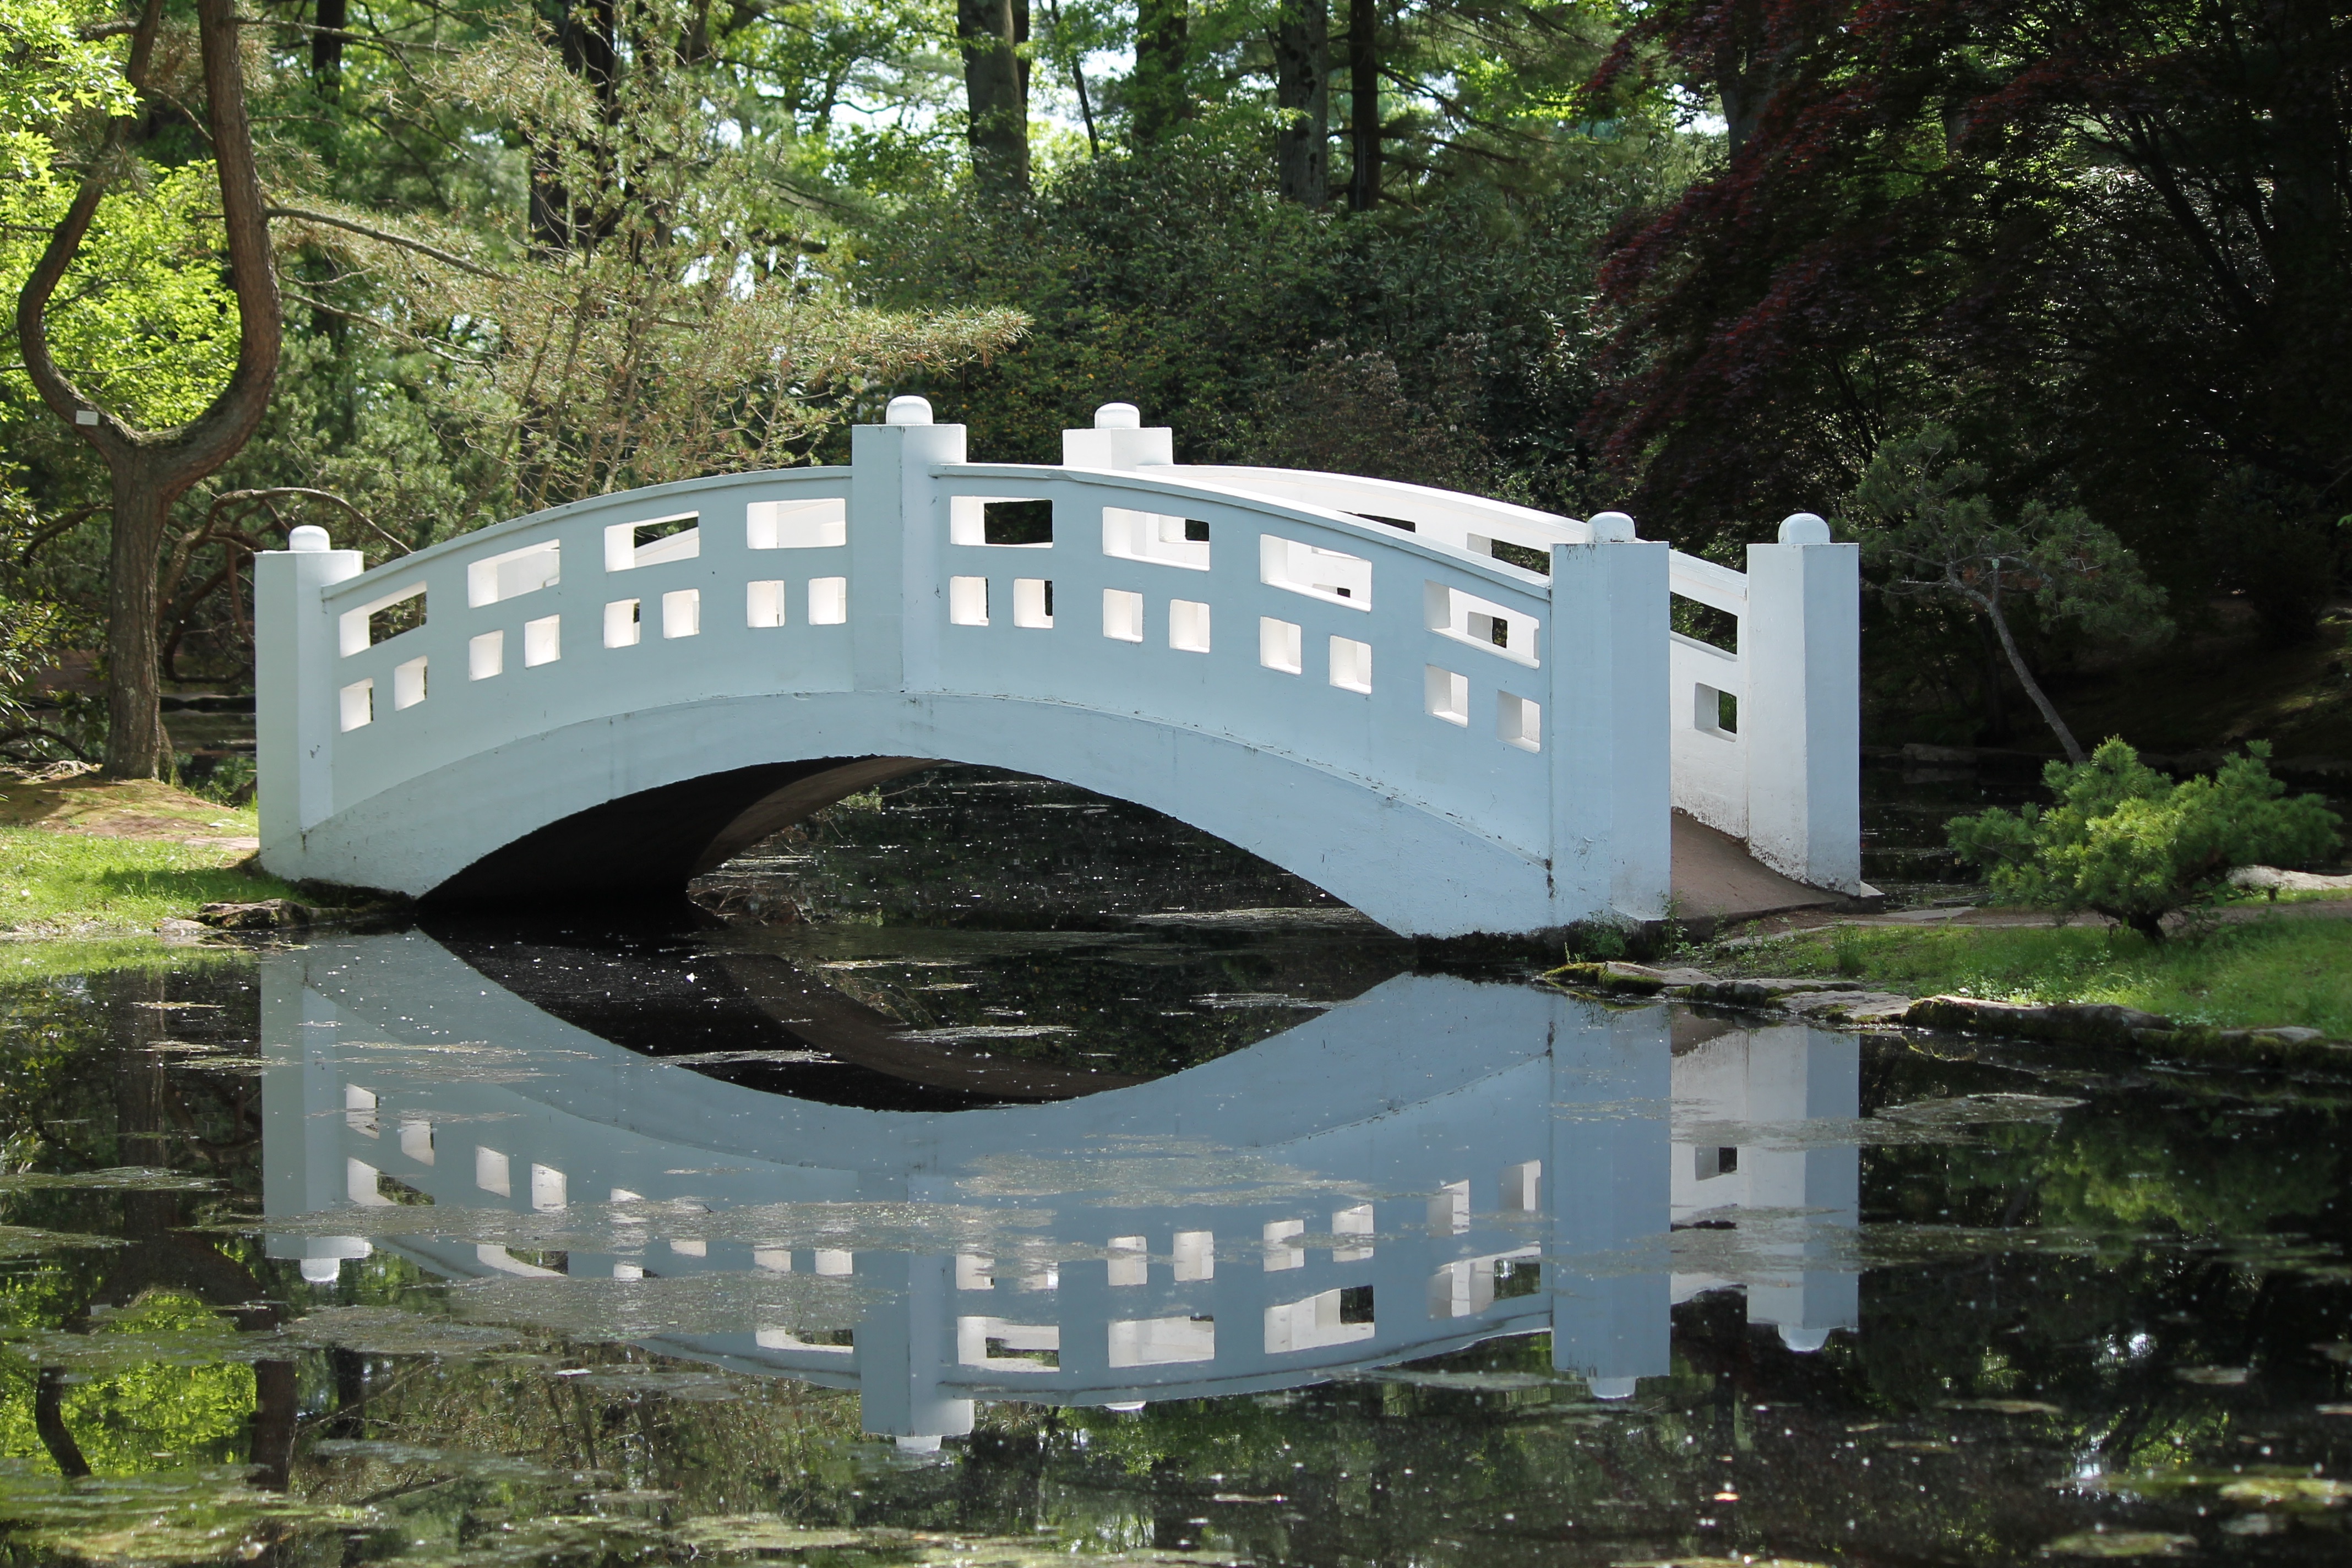
architecture, bridge, arch, landmark, waterway, estate